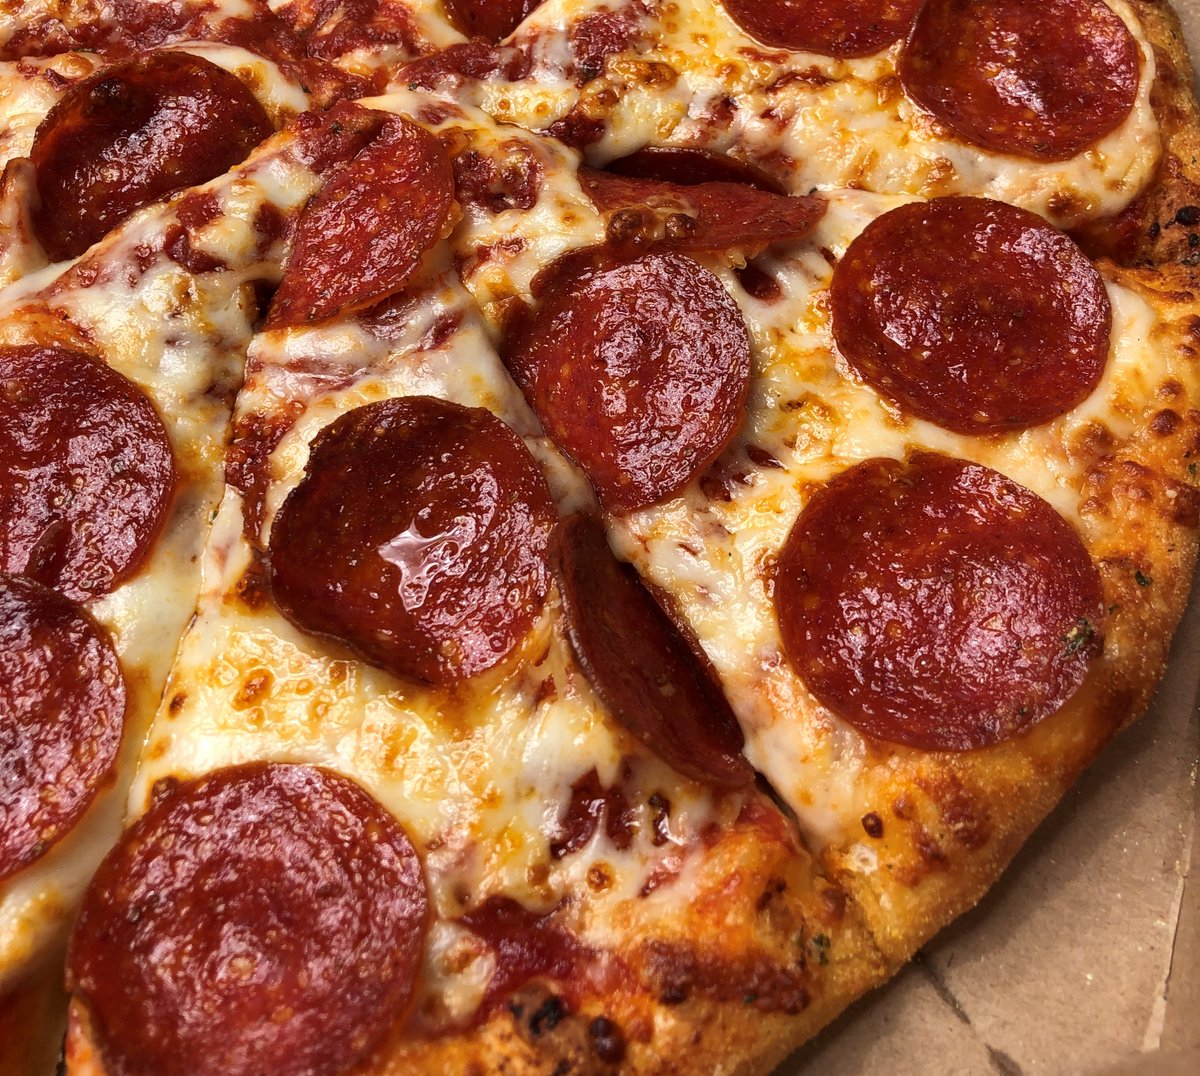
Dish: pizza